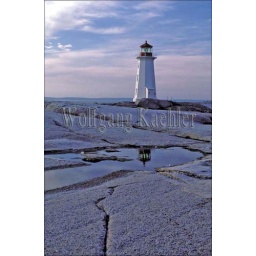
Canada, nova scotia, peggy's cove near halifax, lighthouse on granite rocks